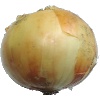
Label: Onion White 1